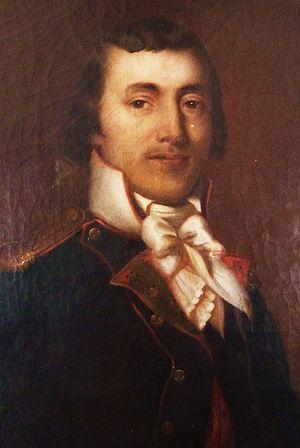
Général français de la Révolution et d'Empire (1757-1811)
La bataille de Cogorderos se déroule le 23 juin 1811 à Cogorderos dans la province de León, en Espagne, et oppose les troupes françaises commandées par le général de brigade Jean André Valletaux à l'armée régulière espagnole du général Francisco Taboada y Gil. Après sept heures de combat, les Français sont défaits et se retirent en direction de León. En dépit de ce succès, l'approche de la division du général Jean Pierre François Bonet oblige Taboada à retraiter sur Astorga. Bonet et le maréchal Bessières décident à la suite de cet affrontement d'envoyer davantage de soldats en Estrémadure, ce qui favorise la progression du duc de Wellington dans le sud du pays.
Jean André Valletaux, sieur de la Plante, dit « La Côte », né le 23 novembre 1757 à Hiersac, mort le 23 juin 1811 à Quintanilla-del-Valle, est un général et homme politique français de la Révolution et de l’Empire, tué au combat pendant la guerre d'indépendance espagnole.